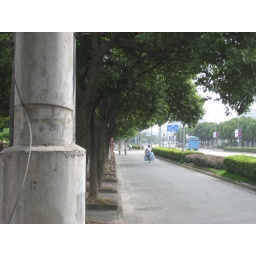
Most streets have wide, protected bike lanes. These are used by both pedal and electric bikes and occasionally by motorcycles.